Angus Brayshaw

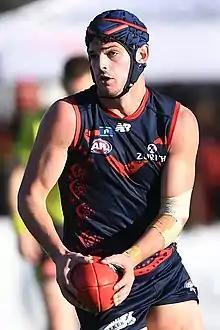
Brayshaw with Melbourne in July 2019

Angus Brayshaw (born 9 January 1996) is a former professional Australian rules footballer who played for the Melbourne Football Club in the Australian Football League (AFL). A midfielder, tall and weighing , Brayshaw was a capable contributor as both an inside and outside midfielder. He has strong family connections in Australian sport, with his father, Mark Brayshaw, a former player and the current AFL Coaches' Association Chief Executive Officer; his uncle James Brayshaw a former state cricketer, former North Melbourne chairman, and a sports media personality; and his paternal grandfather, Ian Brayshaw, a former state cricketer and footballer with the Claremont Football Club. His younger brother, Andrew, plays for and his other younger brother, Hamish, used to play for but now plays for in the West Australian Football League (WAFL).